Miles Electric Vehicles

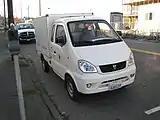
Miles ZX40ST electric 001.

The most powerful "fleet" electric utility truck on the market debuted at FedFleet '07 in Orlando in the summer of 2007. It is a version of the Hafei Minyi Pick-up. The truck is governed to a maximum speed of an hour and was claimed to travel 50–60 miles per charge. Like the ZX40S Advanced Design, this truck also uses an advanced three phase, brushless, AC induction motor, which comes standard with regenerative braking and optional air conditioning. MSRP $19,900.